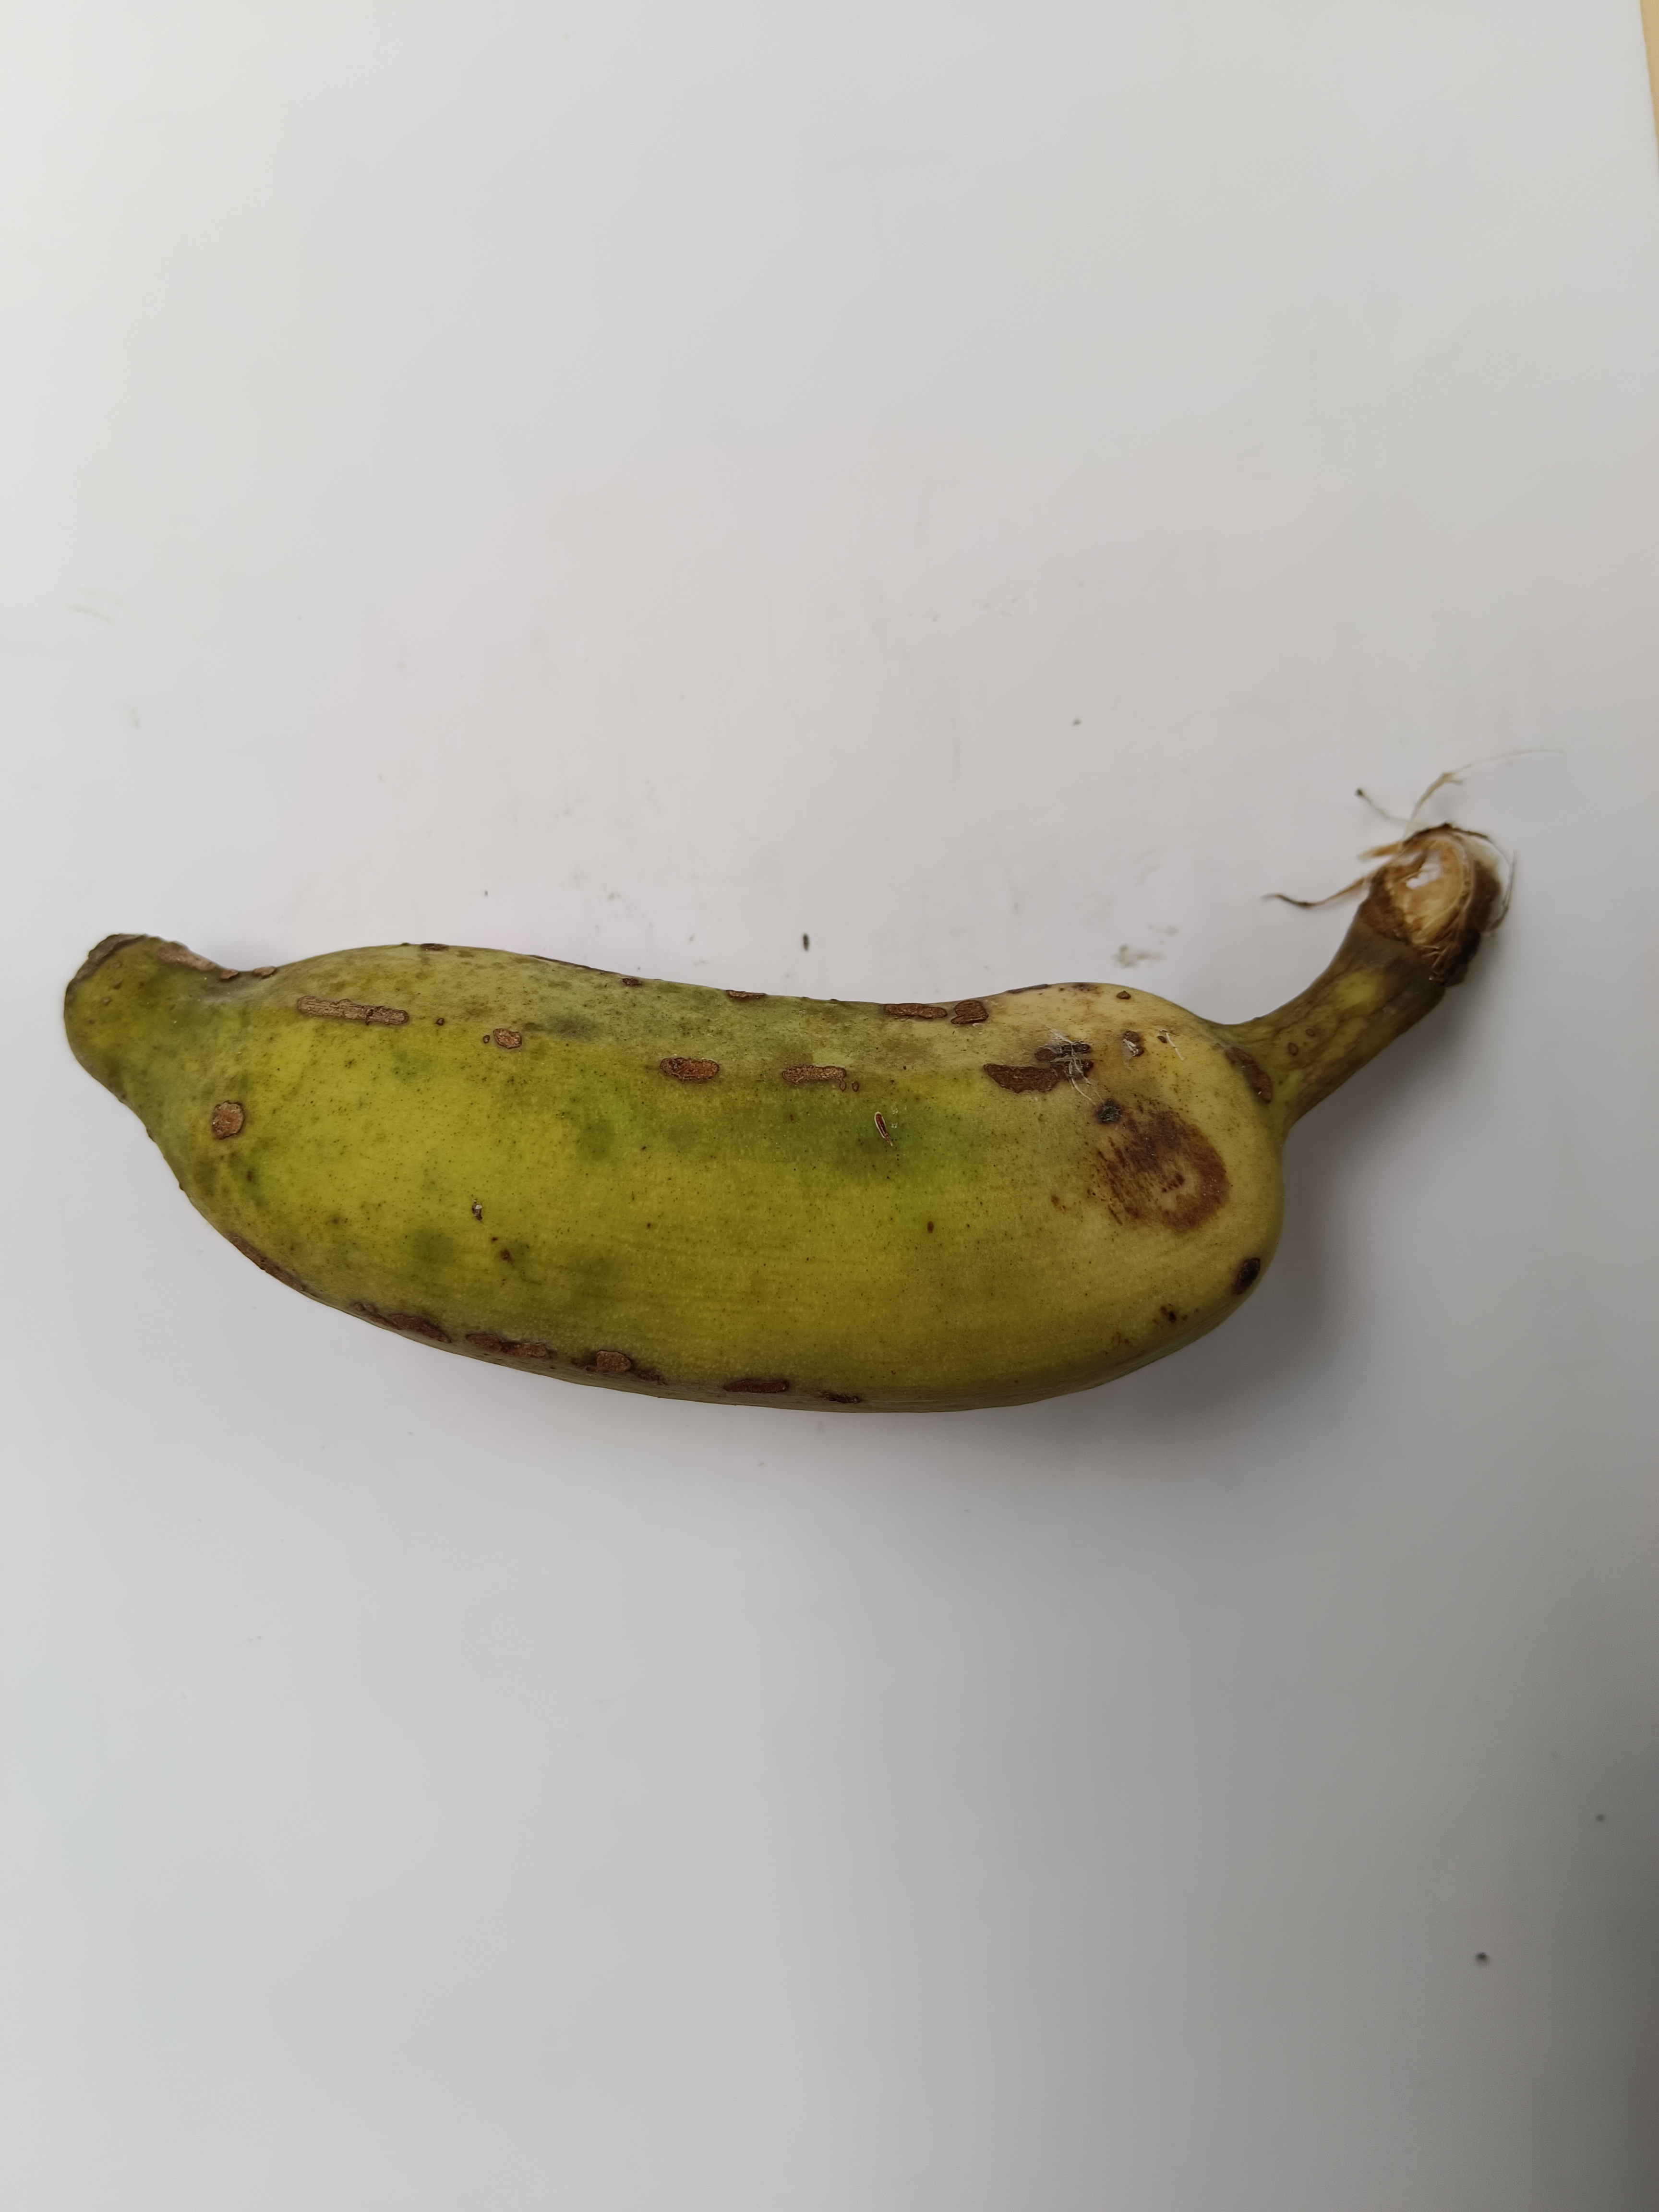
Banana variety: Deshi